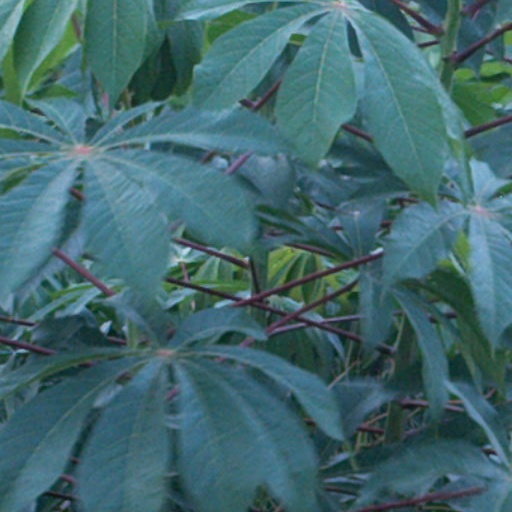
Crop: cassava